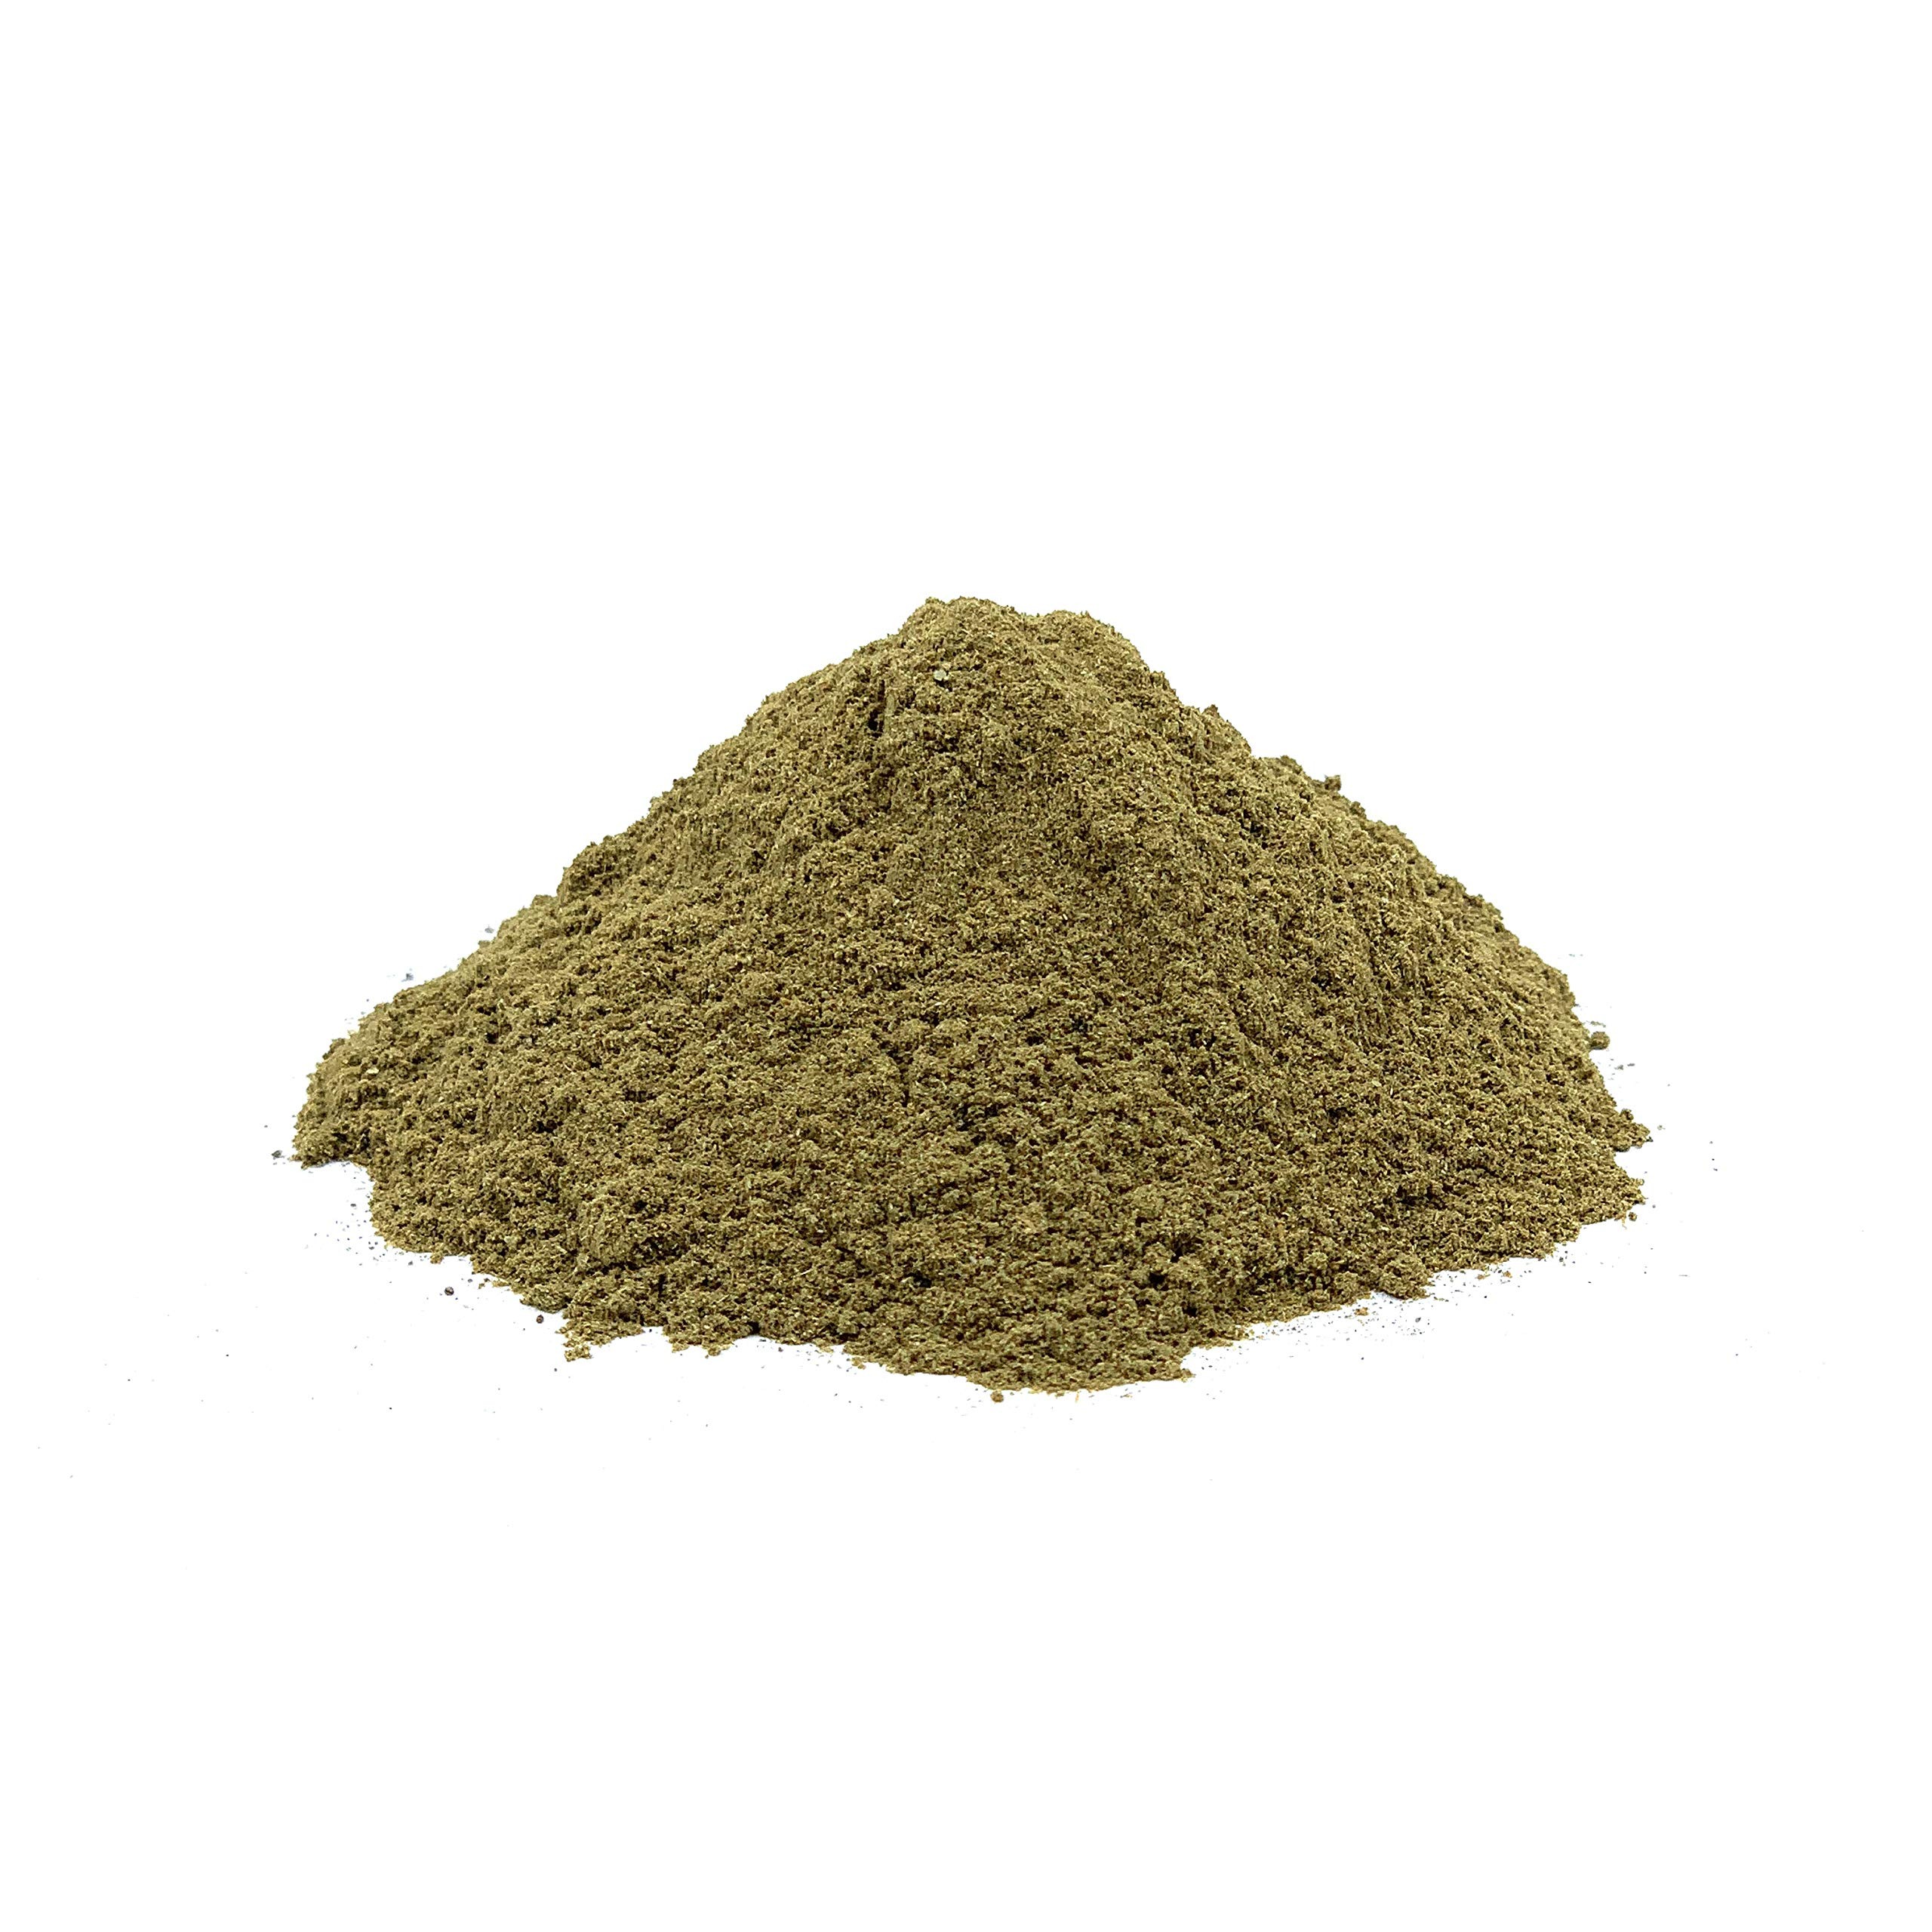
Item Name: Best Botanicals Buckthorn Bark Powder 4 oz.
Bullet Point 1: Crafted from Nature | Our buckthorn bark is carefully harvested with the best intentions of herbalism
Bullet Point 2: Laxative Effect | Buckthorn bark has compounds called anthraquinones which can have laxative effects on the body
Bullet Point 3: Easy to Add | Easily create a healthy tea, tonics, tablets, infuse as an herbal extract or place directly into buckthorn bark capsules
Bullet Point 4: Weight Loss | Buckthorn bark can impact weight loss due to chemicals that support healthy digestion and gastrointestinal health
Bullet Point 5: Non-GMO | Harvested carefully, this buckthorn bark powder is free of GMOs, which can be dangerous to your health and skin
Product Description: Specializing in Organic and Wildcrafted herbs, we pride ourselves on getting you the freshest plant products that are responsibly curated with both your wellness and preservation of the earth in mind. As the demand for powder organic products has risen, we are leading the way in gathering all-natural herbs needed for nutrition and health. Buckthorn Bark helps flush out the digestive system, effectively ridding the body of toxins and other waste that can cause weight gain and bloating that can occur. Buckthorn bark also contains anthraquinones that have strong laxative effects on the body. Herbal remedies can be harvested in many ways, from Commercial to Organic and Wildcrafted. Have comfort knowing that Best Botanicals, a family-owned business, is committed to sourcing the highest-quality ingredients so you always know what you are adding to your body and life.
Value: 1.0
Unit: Count

Price: 14